Huntsville Hospital System

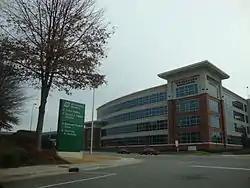
Governors Medical Tower

The hospital has no official ties to any college or university. It is only used for clinical rotations by students from the UAB School of Medicine, their family practice residency program, and local nursing and pharmacy students.